River Cray

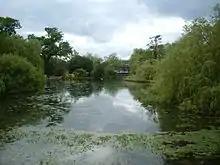
Orpington pond is the source of the River Cray

The River Cray is the largest tributary of the River Darent. It is the prime river of outer, south-east Greater London, rising in Priory Gardens, Orpington, where rainwater percolates through the chalk bedrock of the Downs to form a pond where the eroded ground elevation gives way to impermeable clay. Initially it flows true to form northwards, past industrial and residential St Mary Cray, through St Paul's Cray (where it once powered a paper mill) and through Foots Cray, where it enters the parkland Foots Cray Meadows, flowing under by Five Arches bridge (built in 1781 as part of their designs by Capability Brown). It then flows by restored Loring Hall (c.1760), home of the Lord Castlereagh who killed himself there in 1822. It continues through North Cray and Bexley. It neighbours a restored Gothic (architecture) cold plunge bath house, built around 1766 as part of Vale Mascal Estate. It is then joined by the River Shuttle (a small brook) and then continues through the parkland of Hall Place, which was built for John Champneys in 1540. The Cray turns eastward through Crayford and Barnes Cray to join the Darent in Dartford Creek. The Creek is a well-watered partly tidal inlet (of the Tideway) between Crayford Marshes and Dartford Marshes by a slight projection of land, Crayford Ness. The villages through which the Cray flows are collectively known as "The Crays".